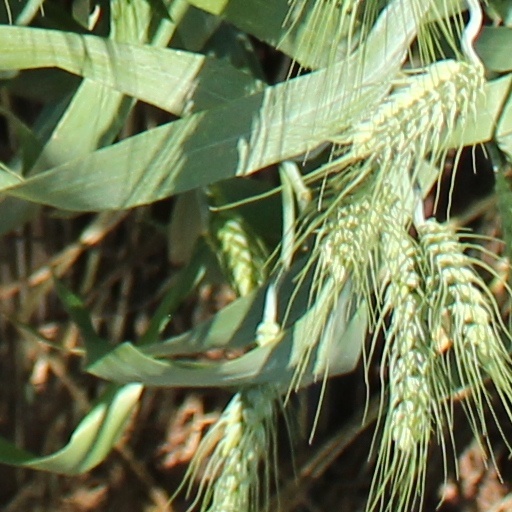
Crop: wheat